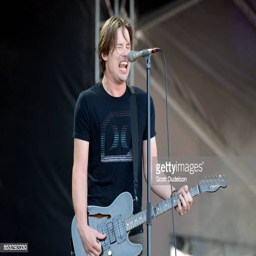
blues artist performs onstage during the festival